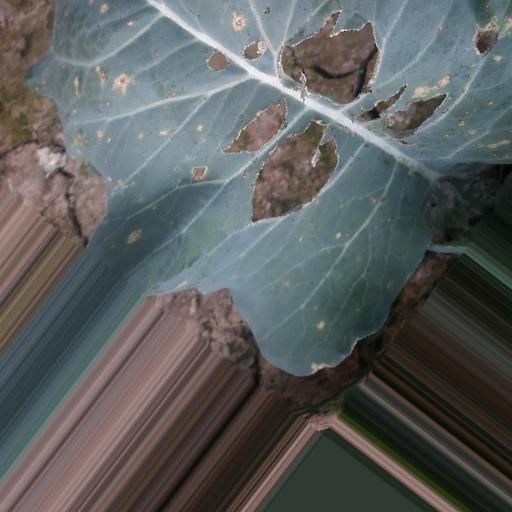
Label: Black Rot